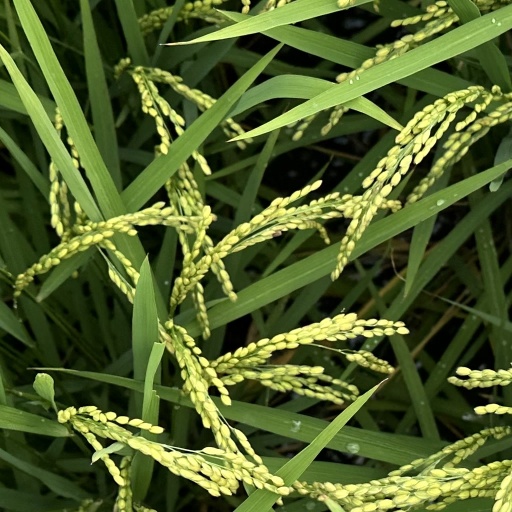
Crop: rice